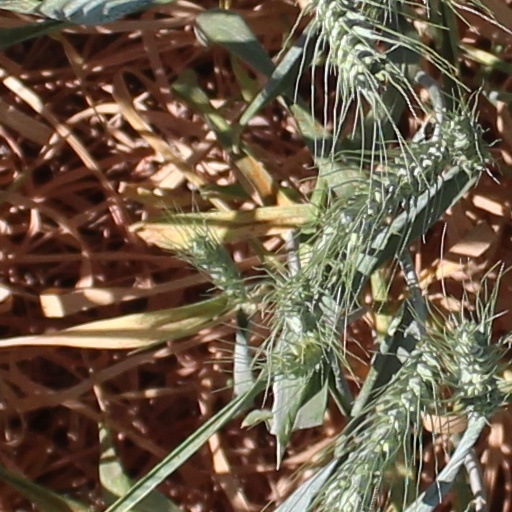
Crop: wheat